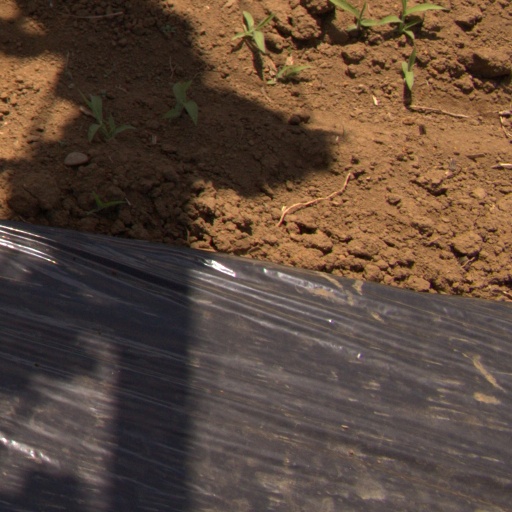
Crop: Jerusalem artichoke